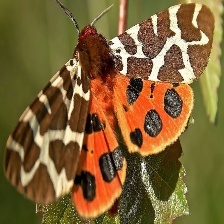
Species: GARDEN TIGER MOTH